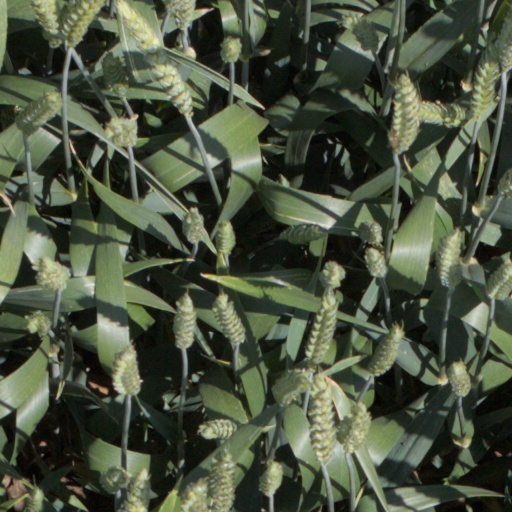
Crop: wheat